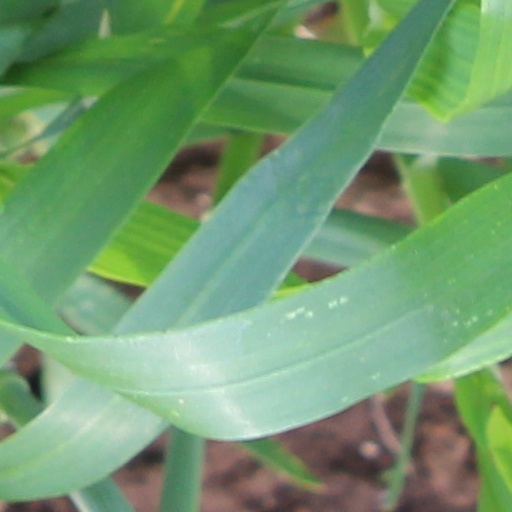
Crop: wheat